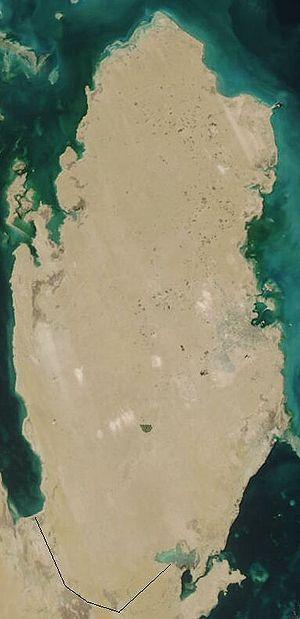
Le wahhabisme ou la dawa wahhabite est un mouvement de réforme se réclamant de l'islam sunnite hanbalite, affirmant prôner « un retour aux pratiques en vigueur dans la communauté musulmane du prophète Mahomet et ses premiers successeurs ou califes ». Il s'agit d'une forme de salafisme.